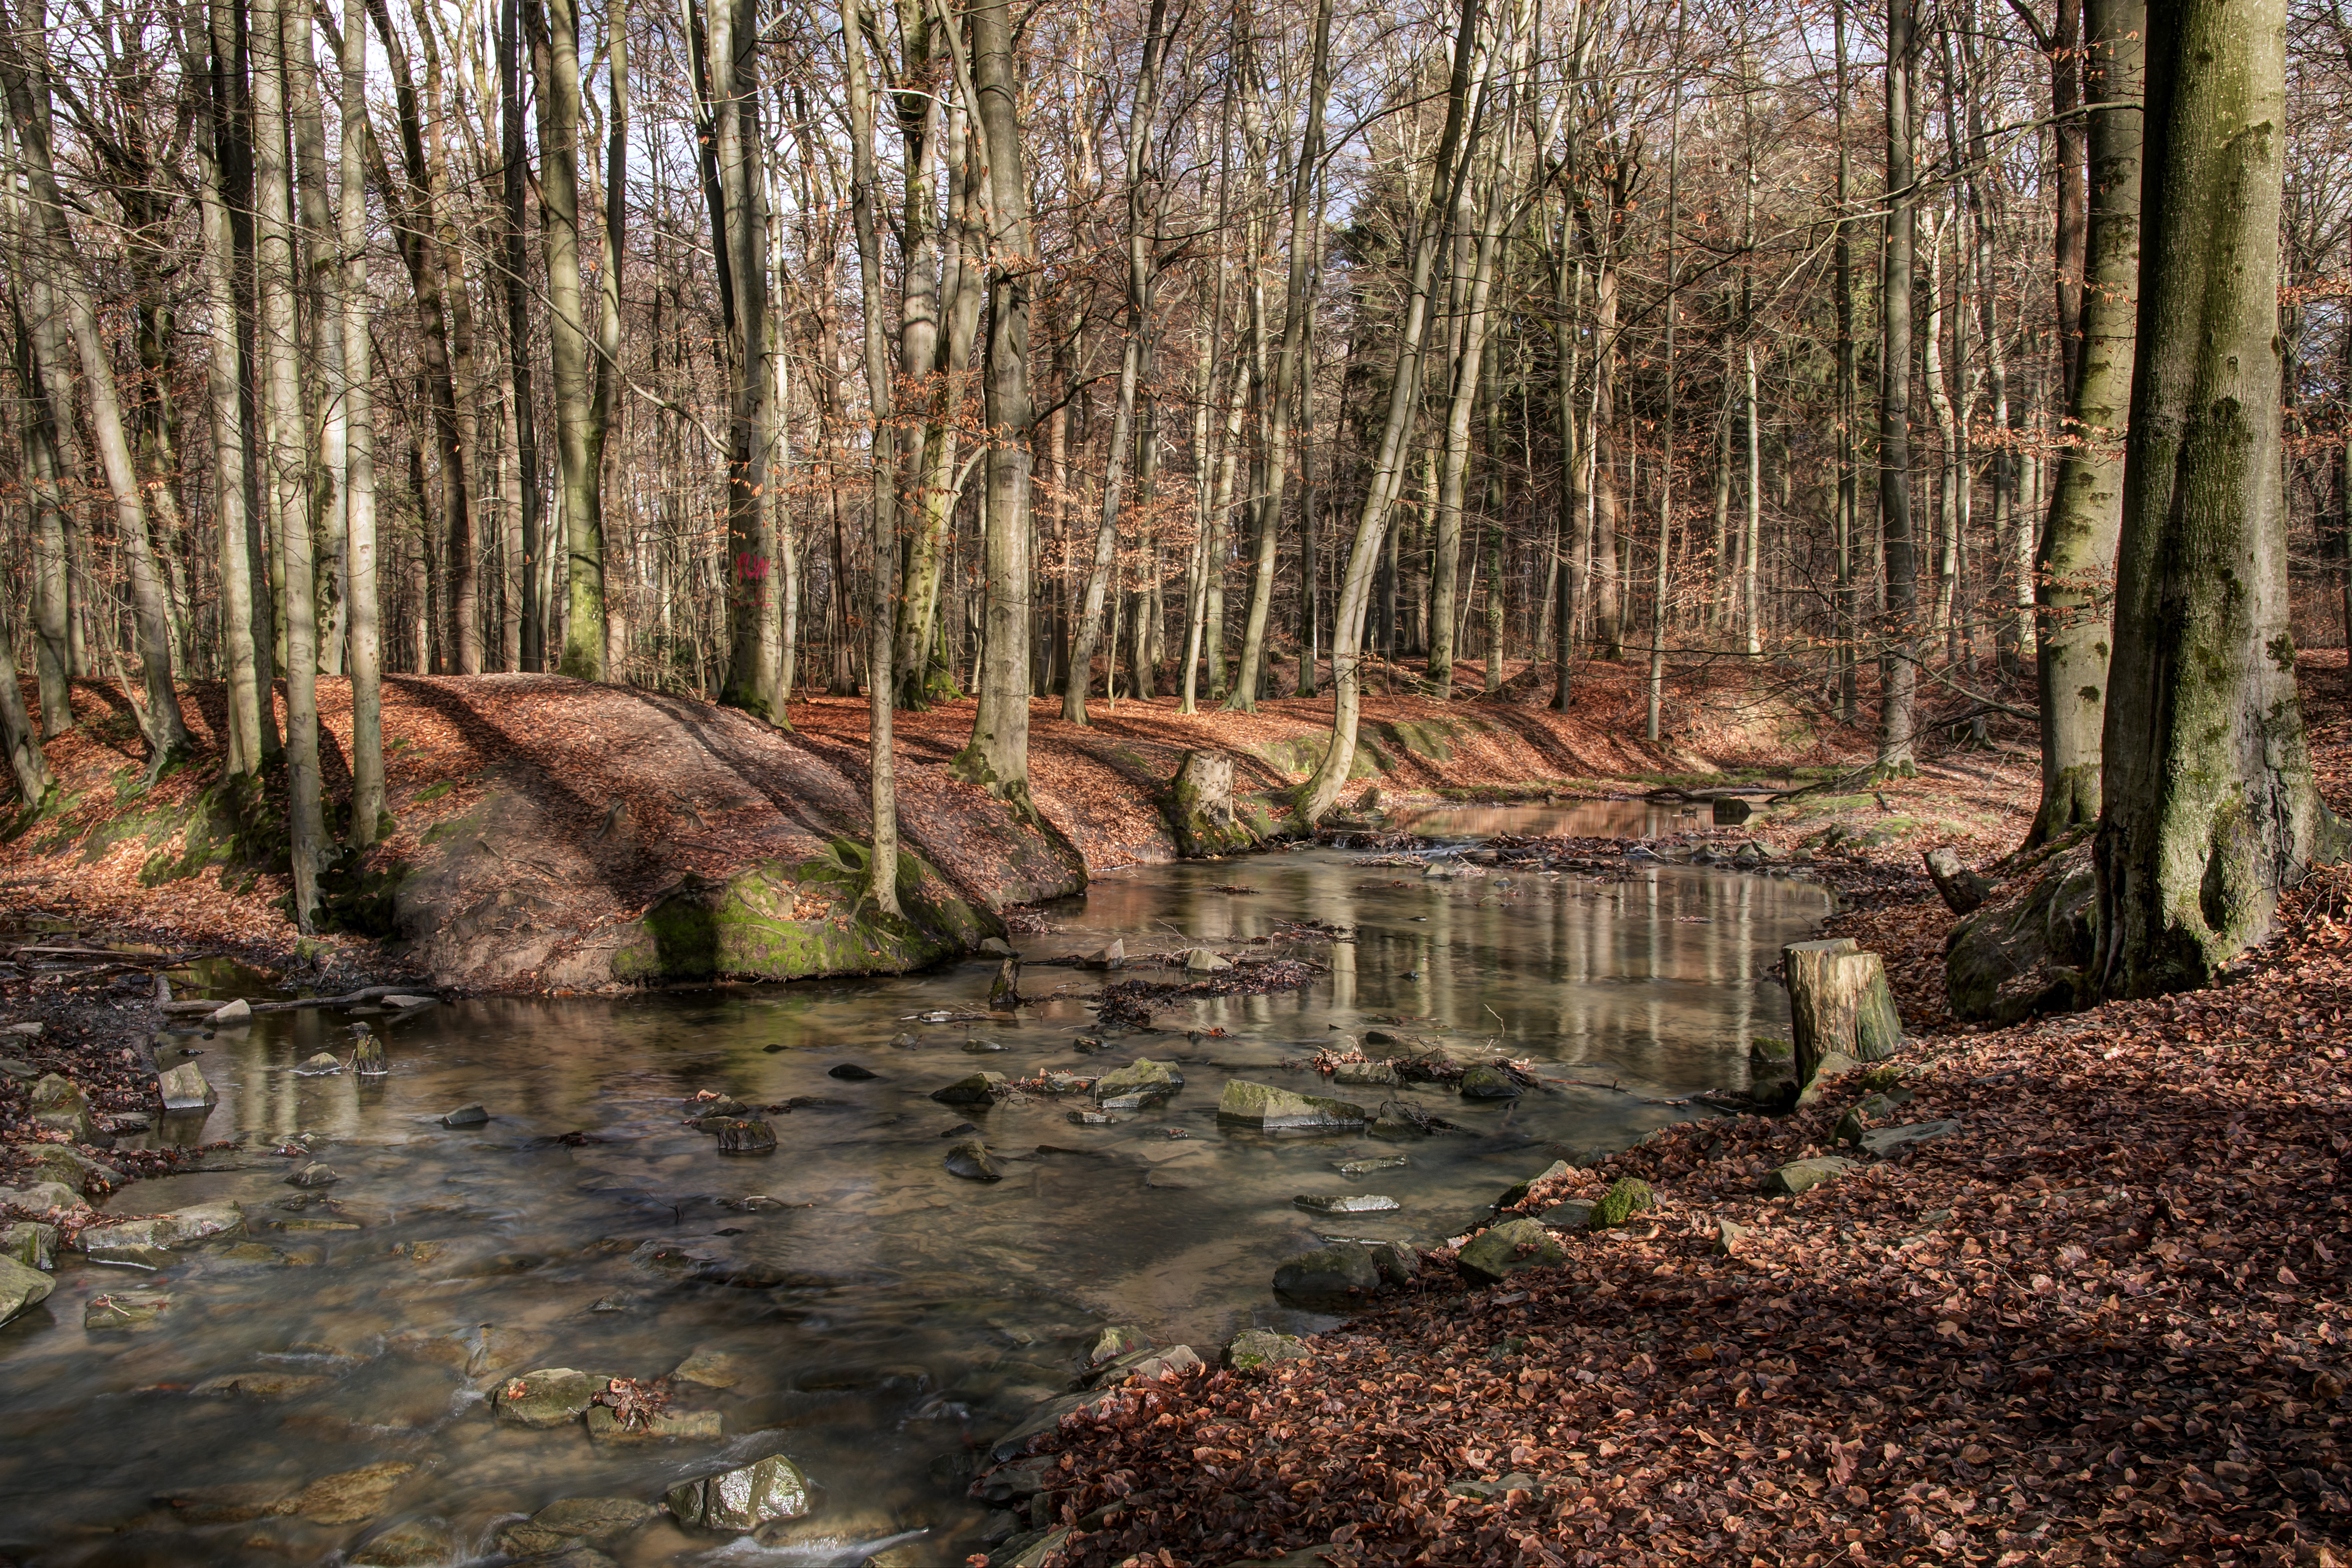
tree, water, forest, swamp, wilderness, cold, winter, light, sunshine, river, pond, stream, flow, jungle, autumn, colorful, season, shadows, rainforest, wetland, filter, polarizer, woodland, habitat, ecosystem, natural environment, geographical feature, bayou